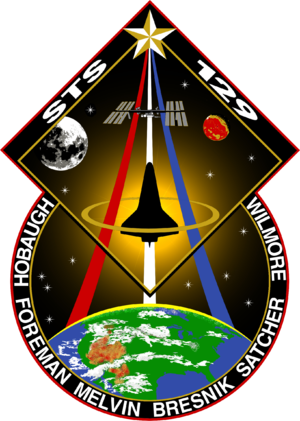
Nicole Marie Passonno Stott est une astronaute américaine née le 19 novembre 1962 à Albany.
STS-128 est une mission de la navette spatiale Discovery à destination de la station spatiale internationale dont le lancement a eu lieu le 29 août 2009 à 3h59 UTC après plusieurs reports. Les objectifs de ce vol sont de ravitailler la station et d'installer plusieurs équipements scientifiques ou destinés à permettre à la station d'accueillir un équipage permanent de 6 astronautes.
STS-129 est une mission de navette spatiale Atlantis à destination de la station spatiale internationale. Le lancement a eu lieu le 16 novembre 2009 à 19h28 UTC. Son but principal est d'amener les EXPRESS Logistics Carrier, l'installation de 2 nouveaux gyroscopes et l'apport de 12 tonnes de fret. Le retour sur Terre a eu lieu vendredi 27 novembre 2009 au centre spatial Kennedy en Floride.